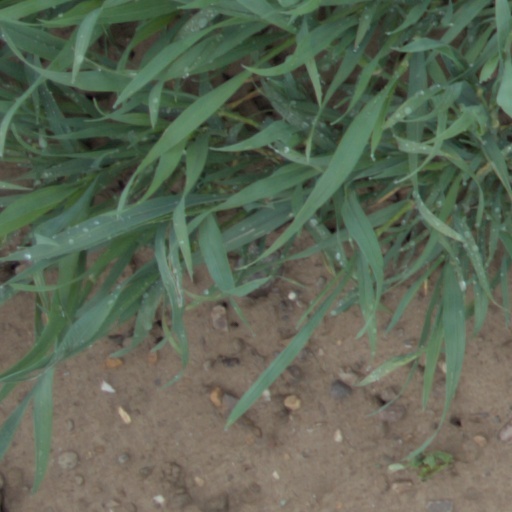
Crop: wheat